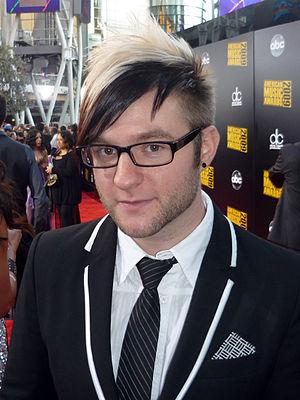
Blake Lewis est un chanteur américain qui est arrivé en deuxième position dans l’édition 2007 de l'émission réalité « American Idol » aux États-Unis.